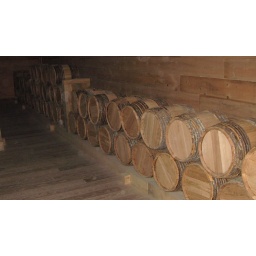
The walls on this storage building was over 18 inches thick.